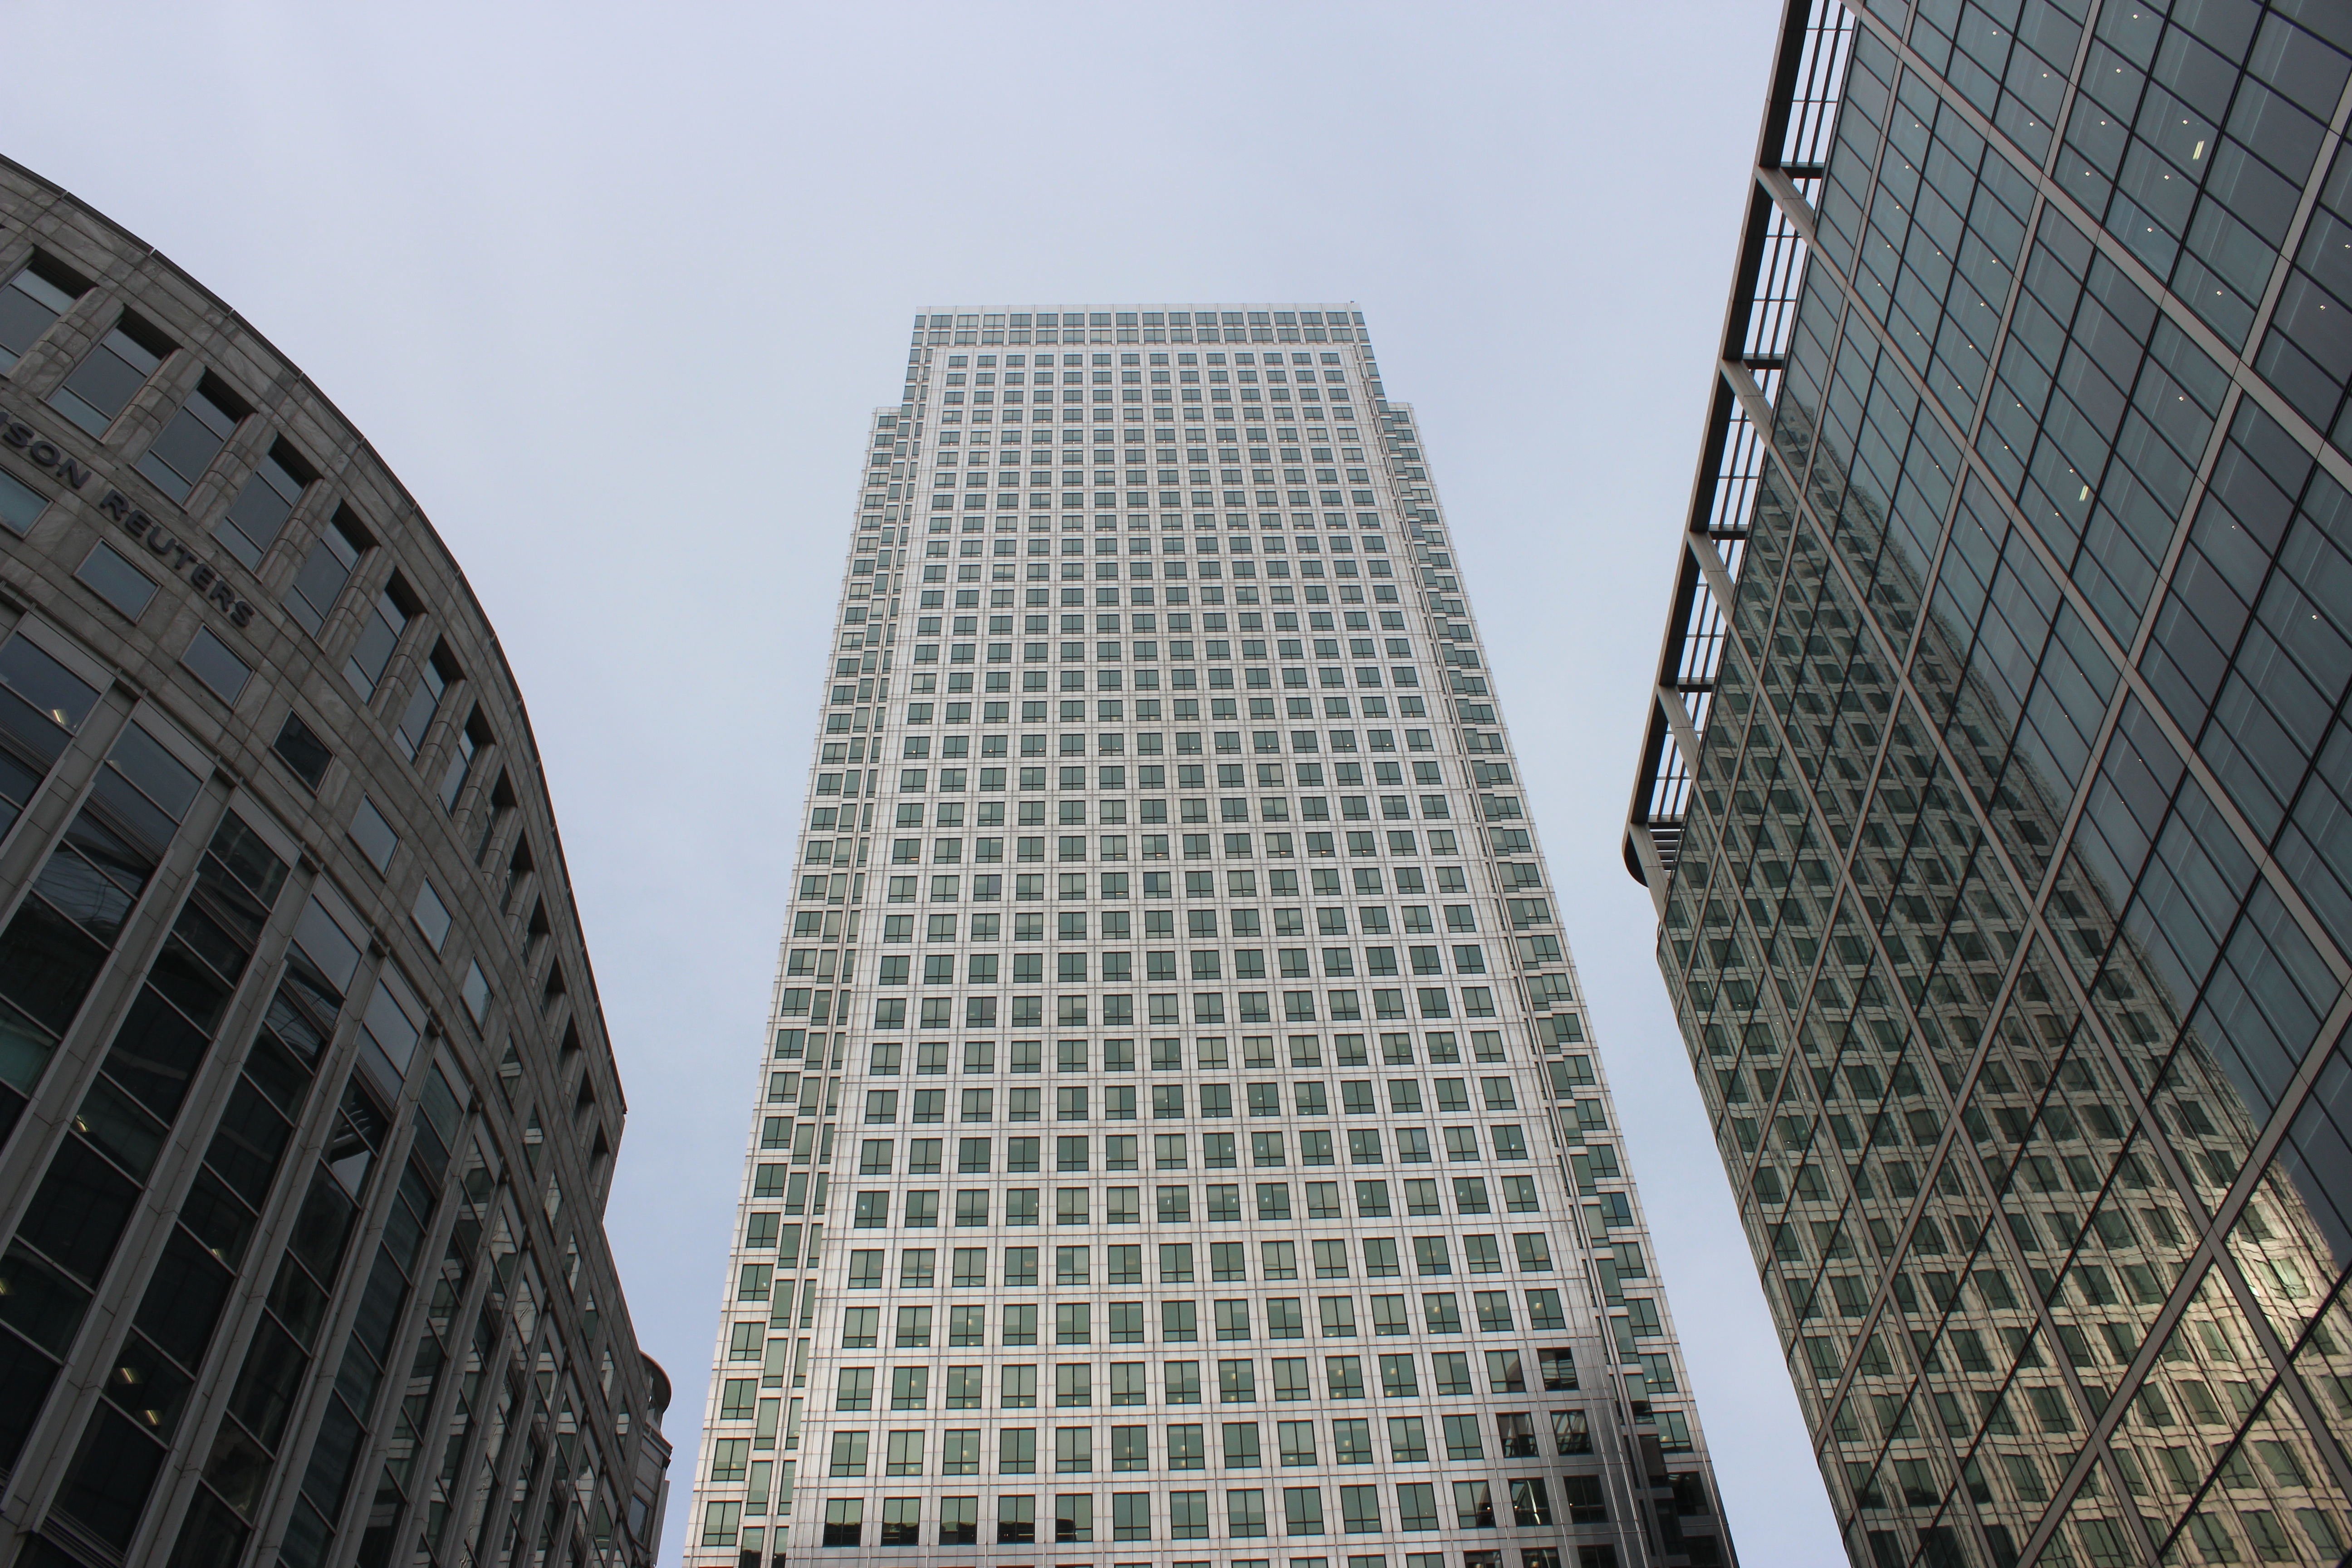
architecture, sky, building, city, skyscraper, cityscape, downtown, line, tower, landmark, facade, tower block, stained glass, height, london, symmetry, palazzo, shape, metropolis, canary wharf, urban area, metropolitan area